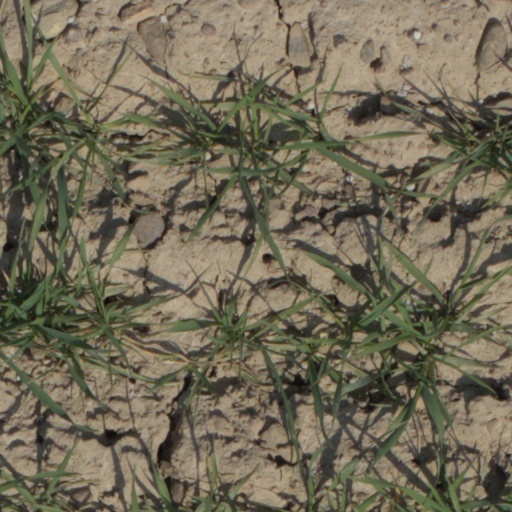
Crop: wheat